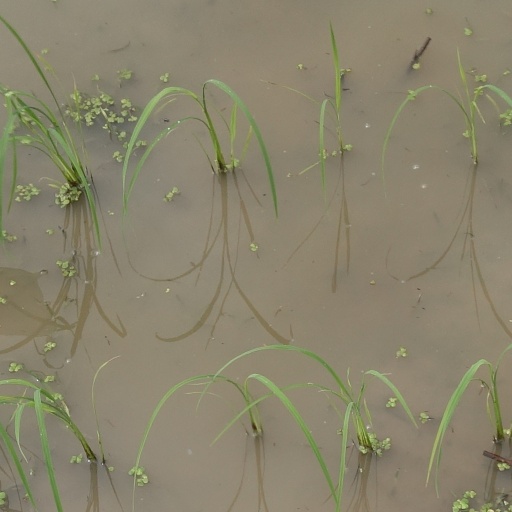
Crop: rice